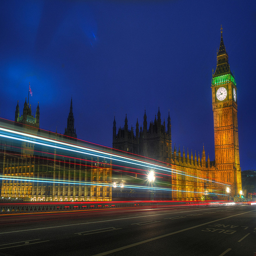
some lights blurring next to the big ben tower
big Ben at night lights a flag and a street
The Big Ben clock tower towering over the city of London.
A building with a large clock is lighted at night.
a road without vehicles and very tall building